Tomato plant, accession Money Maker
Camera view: horizontal (90 deg, fisheye); turntable rotation: 240 degrees
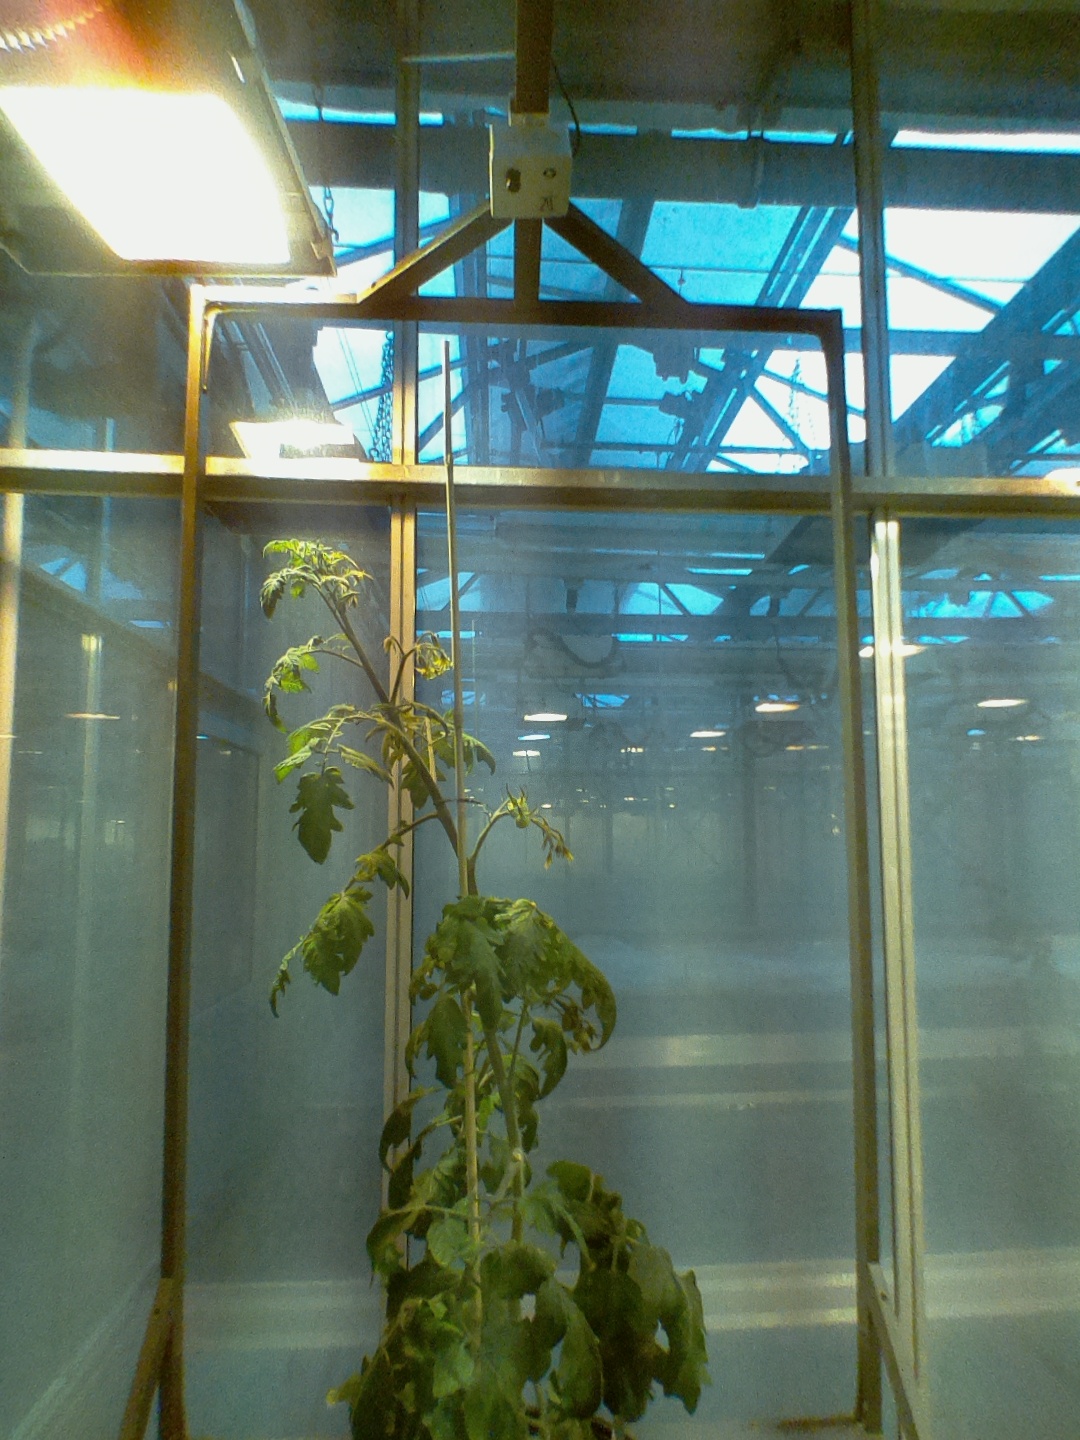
BBCH growth stage 71: 10%-20% of final fruit size